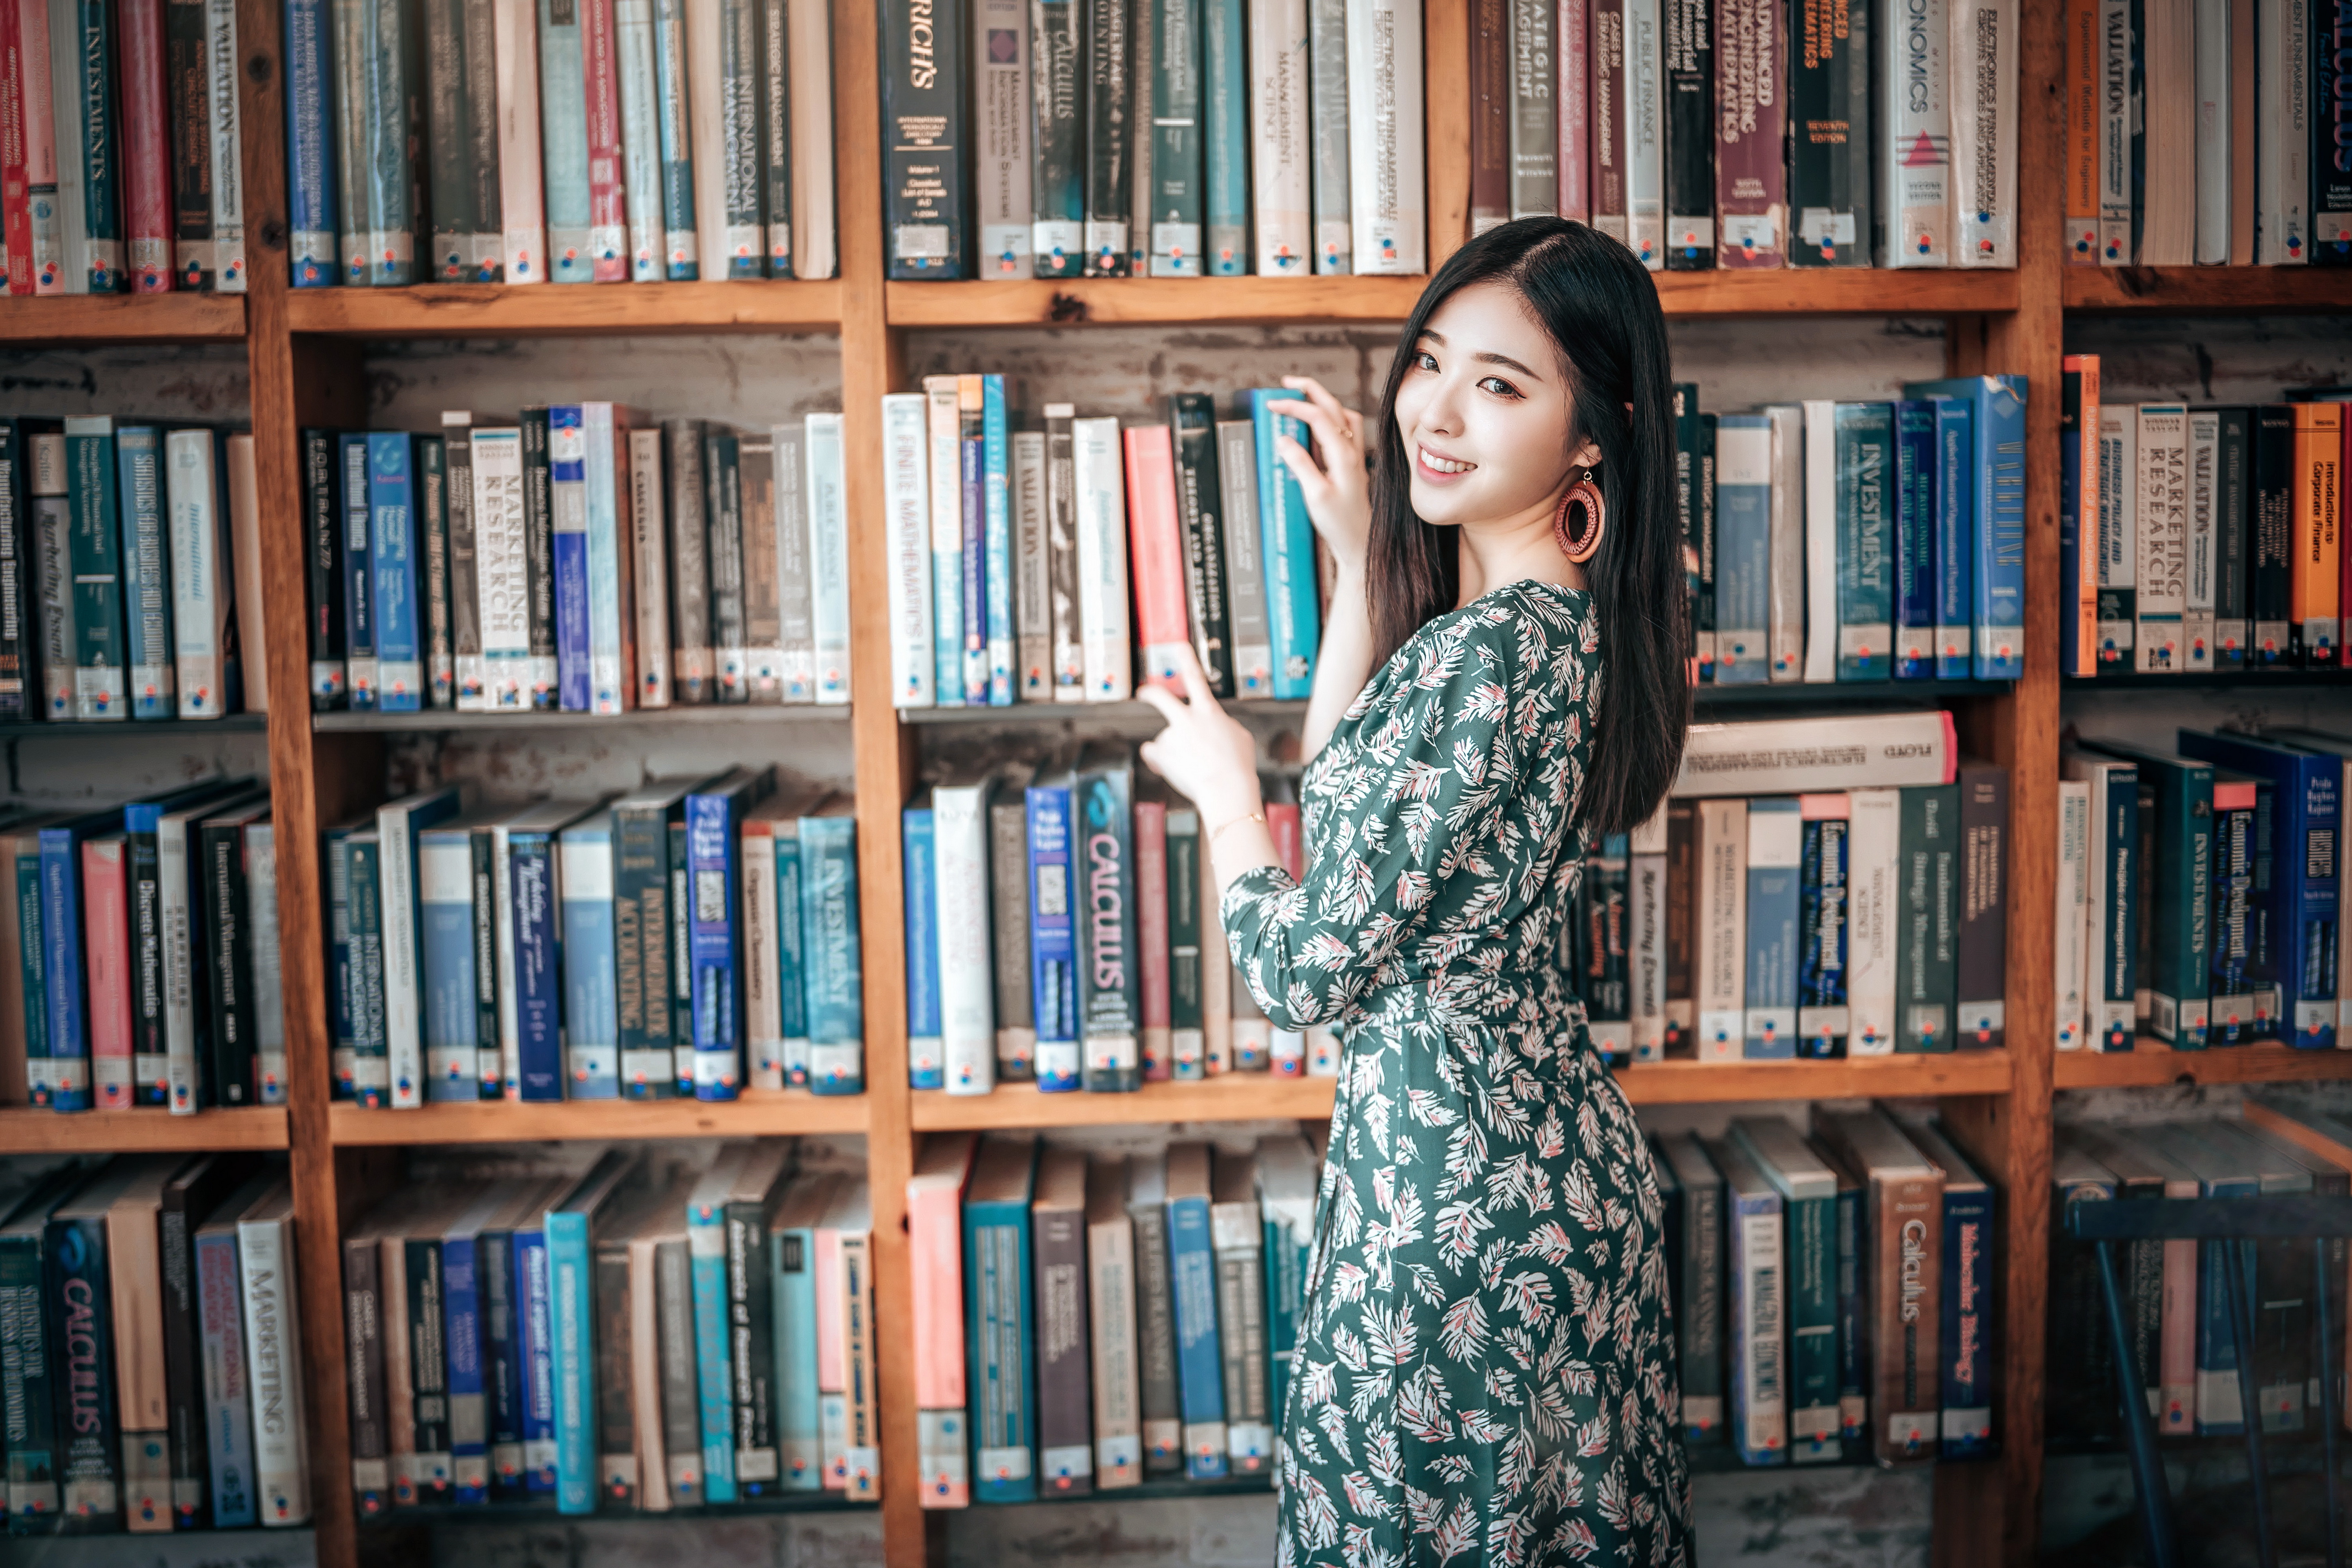
women, lady, model, person, photography, wallpaper, asian, shelf, shelving, publication, bookcase, furniture, dress, library, book, collection, book cover, teal, street fashion, design, public library, long hair, education, media, day dress, One piece garment, bookselling, pattern